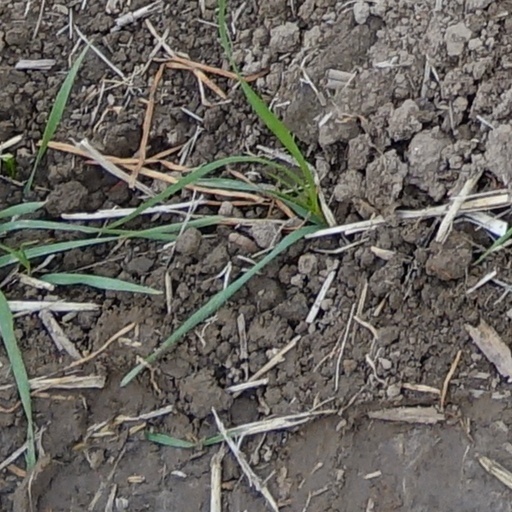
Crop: wheat